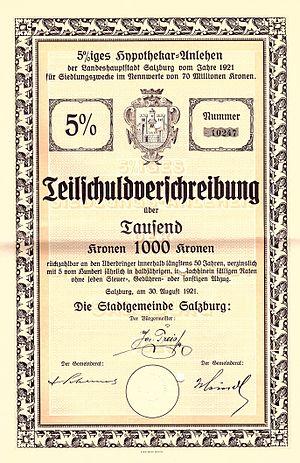
Salzbourg est une ville autrichienne de 154 211 habitants en 2019 et la capitale du Land de Salzbourg. La vieille ville est inscrite sur la liste du patrimoine mondial de l'UNESCO. C'est la quatrième ville la plus peuplée de son pays avec ses 148 521 habitants en 2012.